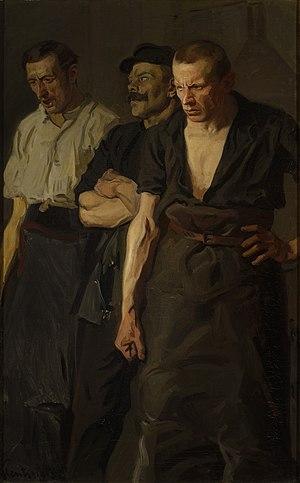
La grève est depuis le XIXᵉ siècle, une action collective consistant en une cessation concertée du travail par les salariés d'une entreprise, d'un secteur économique, d'une catégorie professionnelle ou par extension de toute autre personne productive, souvent à l'initiative de syndicats. Cette action vise à appuyer les revendications des salariés en faisant pression sur les supérieurs hiérarchiques ou l'employeur, par la perte de production que la cessation de travail entraîne. Il s'agit d'une épreuve de force : le gréviste n'est pas rémunéré alors que l'entreprise ne produit plus et perd de l'argent.